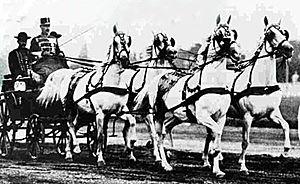
Attelage traditionnel de 4 chevaux arabe-shagya à Babolna, en Hongrie
Le shagya, arabe shagya ou shagya arabe est une race de chevaux de selle à sang chaud et à la robe généralement grise, originaire de l'actuelle Hongrie et très proche du pur-sang arabe. Créée à partir de 1789 au haras de Bábolna pour remonter les armées de l'empire dont les besoins en cavalerie étaient immenses, la race connut un grand succès durant tout le XIXᵉ siècle où elle fut la monture exclusive des hussards de l'Empire d'Autriche et de l'Autriche-Hongrie, puis elle faillit disparaître à plusieurs reprises au XXᵉ siècle et notamment pendant les deux guerres mondiales et dans les années 1970 où bon nombre de ces chevaux furent envoyés à l'abattoir. La race reste depuis assez rare. Des passionnés et des associations se sont mobilisés pour sa sauvegarde et on trouve aujourd'hui quelques milliers de shagyas à travers le monde, ce cheval est même devenu la race la plus populaire de Hongrie. En France, ce cheval fut reconnu comme une race étrangère par les haras nationaux dès 1989 mais ses éleveurs sont encore peu nombreux.